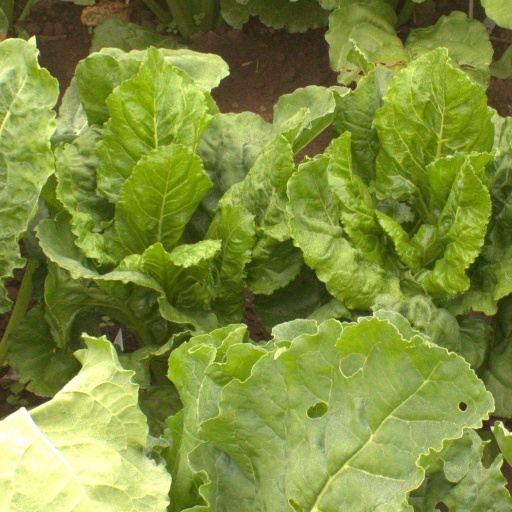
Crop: sugar beet